Uster Reformed Church

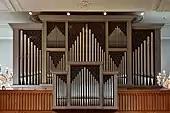

From the known historical illustrations, the historians Kläui and Gubler tried to derive the architectural history of the former church that may have been built around 1099 AD or before: The Romanesque building was a three-nave, four-bay pillared basilica with a central nave and church tower. The nave was much higher than the aisles, so it had a basilica-analogue row of window above. In 1353 an extension of the northern aisle was carried out to house a chapel ("Landenbergerkapelle"). The reconstruction of 1469–1473 into a pseudo-basilica included increased aisle walls, the single roof truss over the three naves, the reconstruction of the west facade (buttresses, Gothic door and window), larger windows on the north side, and perhaps by analogy on the south side. The sacristy was attached to the "Landenbergerkapelle", perhaps also the polygonal choir was arisen. The choir, including the sacristy, was rebuilt in 1669. The historian Paul Kläui leans, in addition to imagery, to the "Jahrzeitbuch" of 1469–1473, and to the comparable ground plan of the church of Oberwinterthur. The building sequence according to Kläui and Gubler therefore assumes that a Romanesque church has influenced significantly the well-known floor plan of the church of 1823, that was broken in that year.